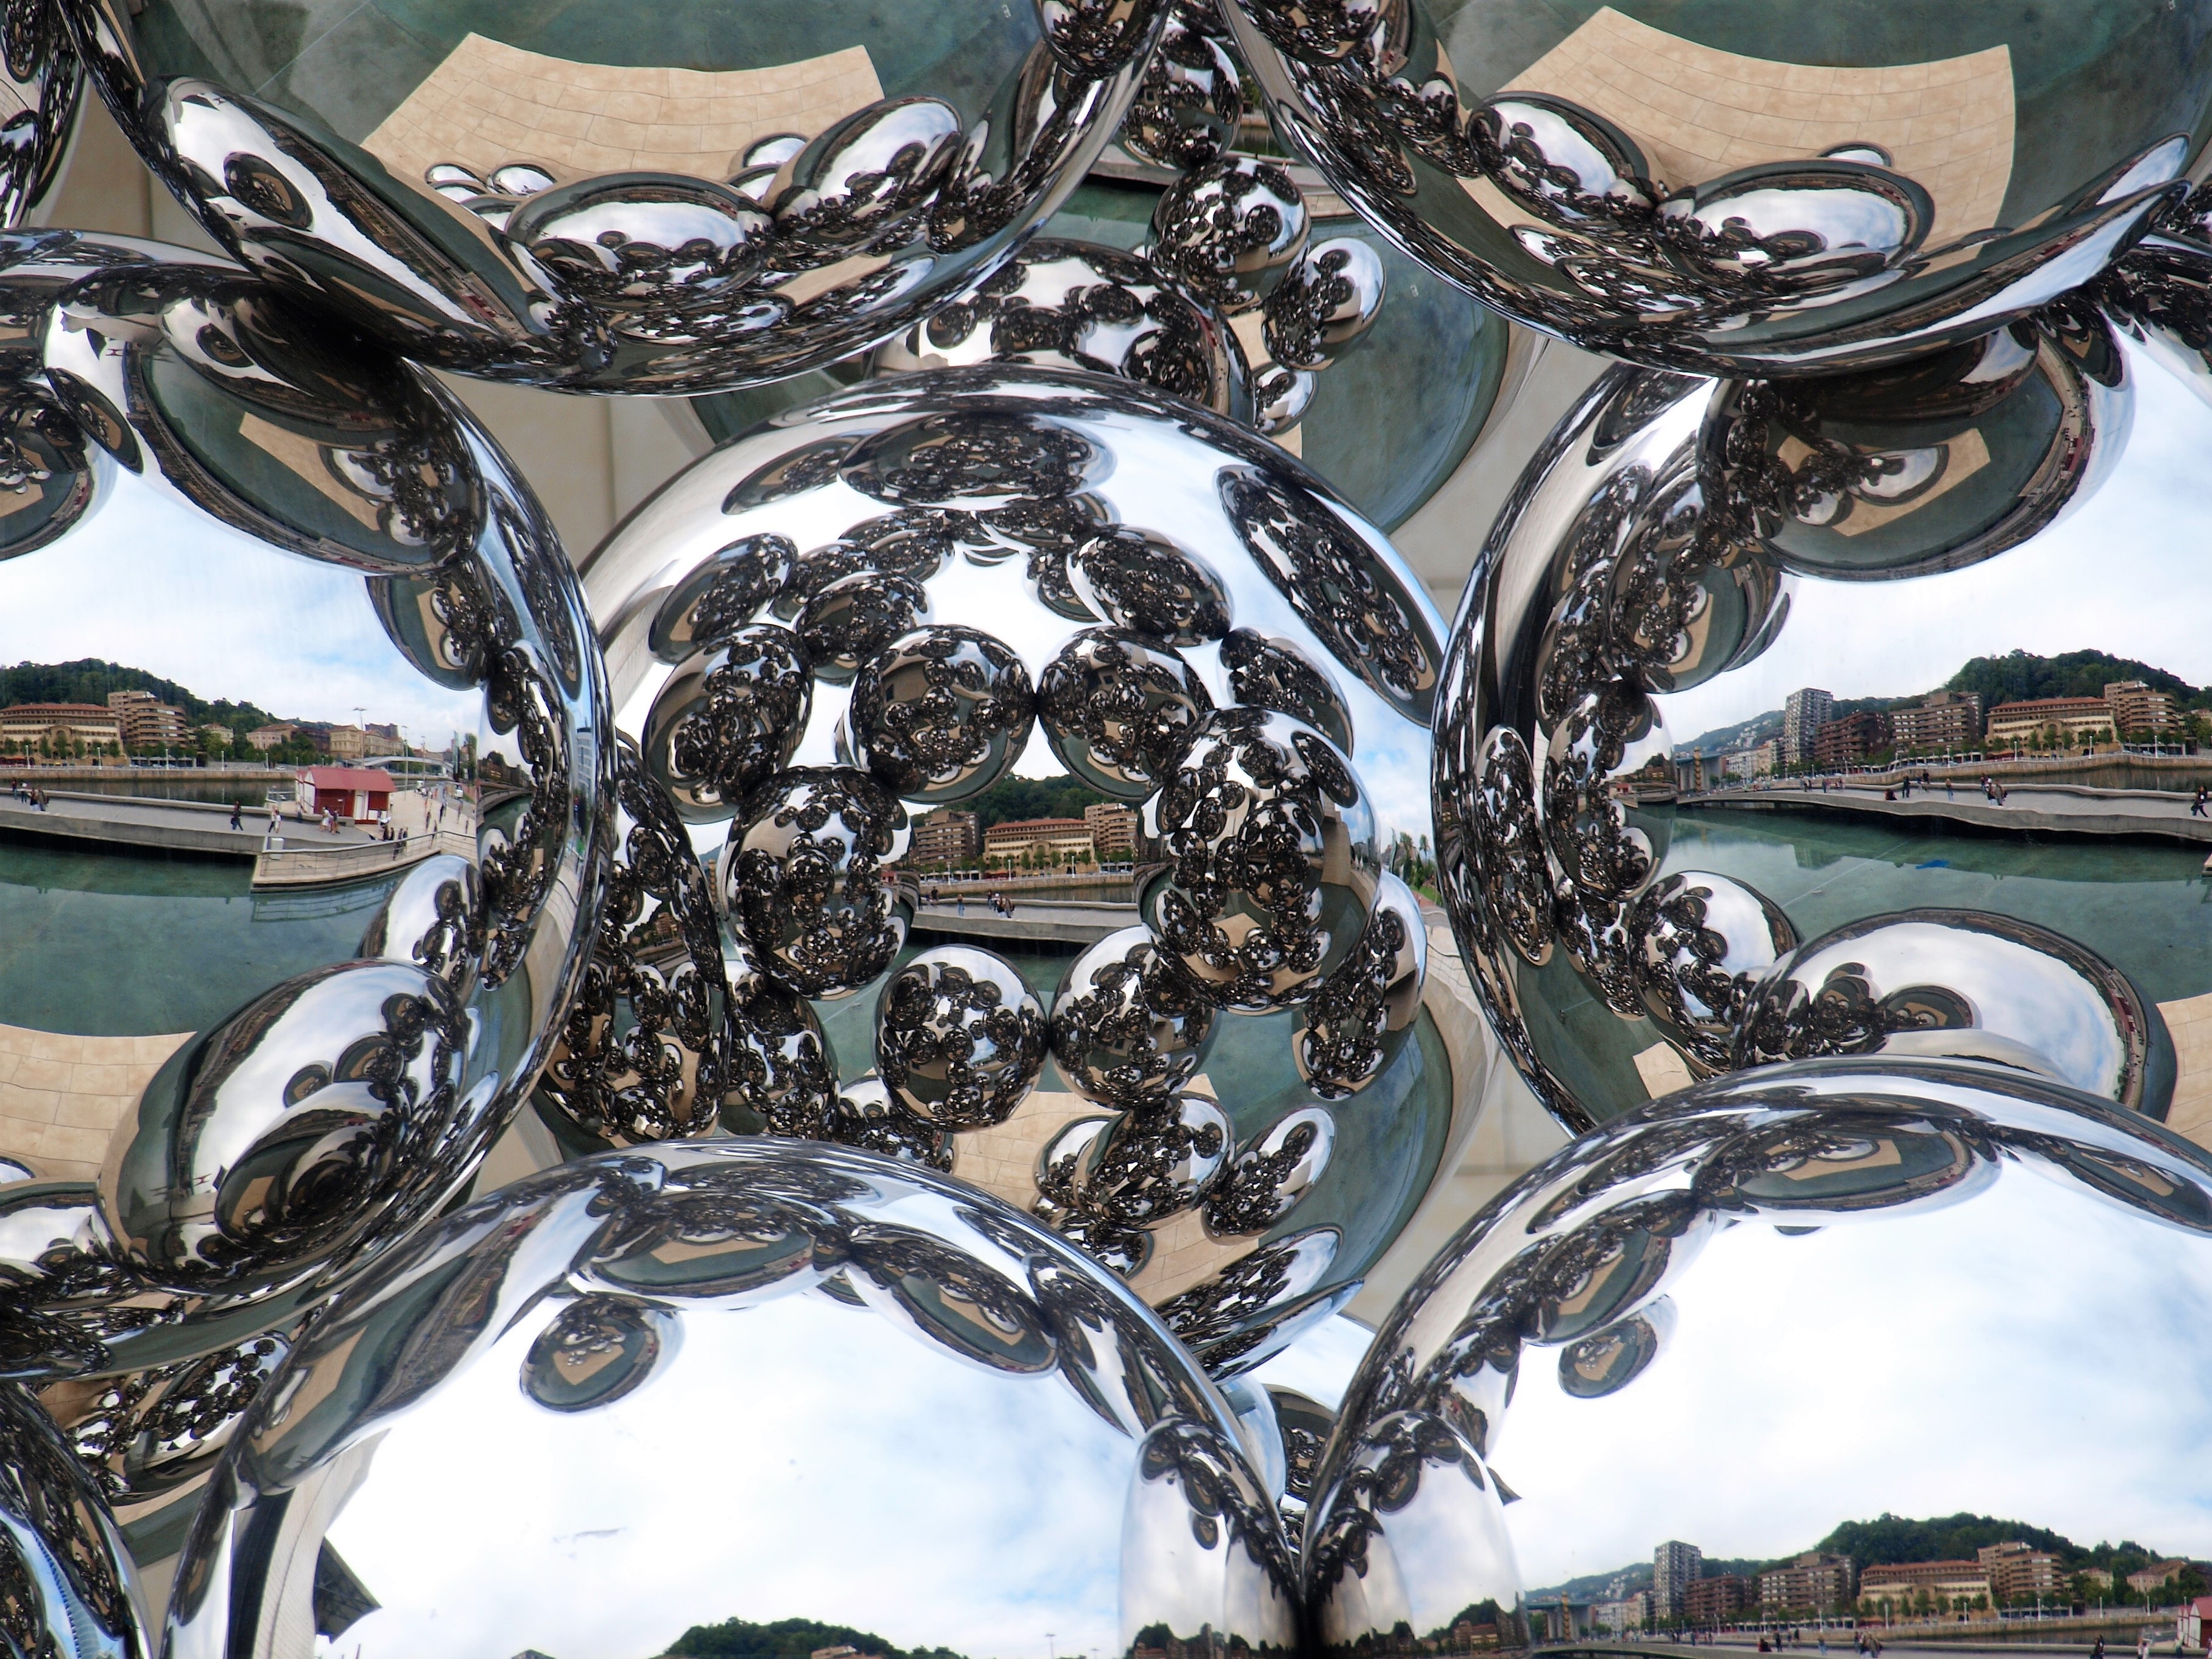
window, glass, lighting, material, sculpture, light fixture, vizcaya, iron, chandelier, bilbao, scrap, guggenheim museum